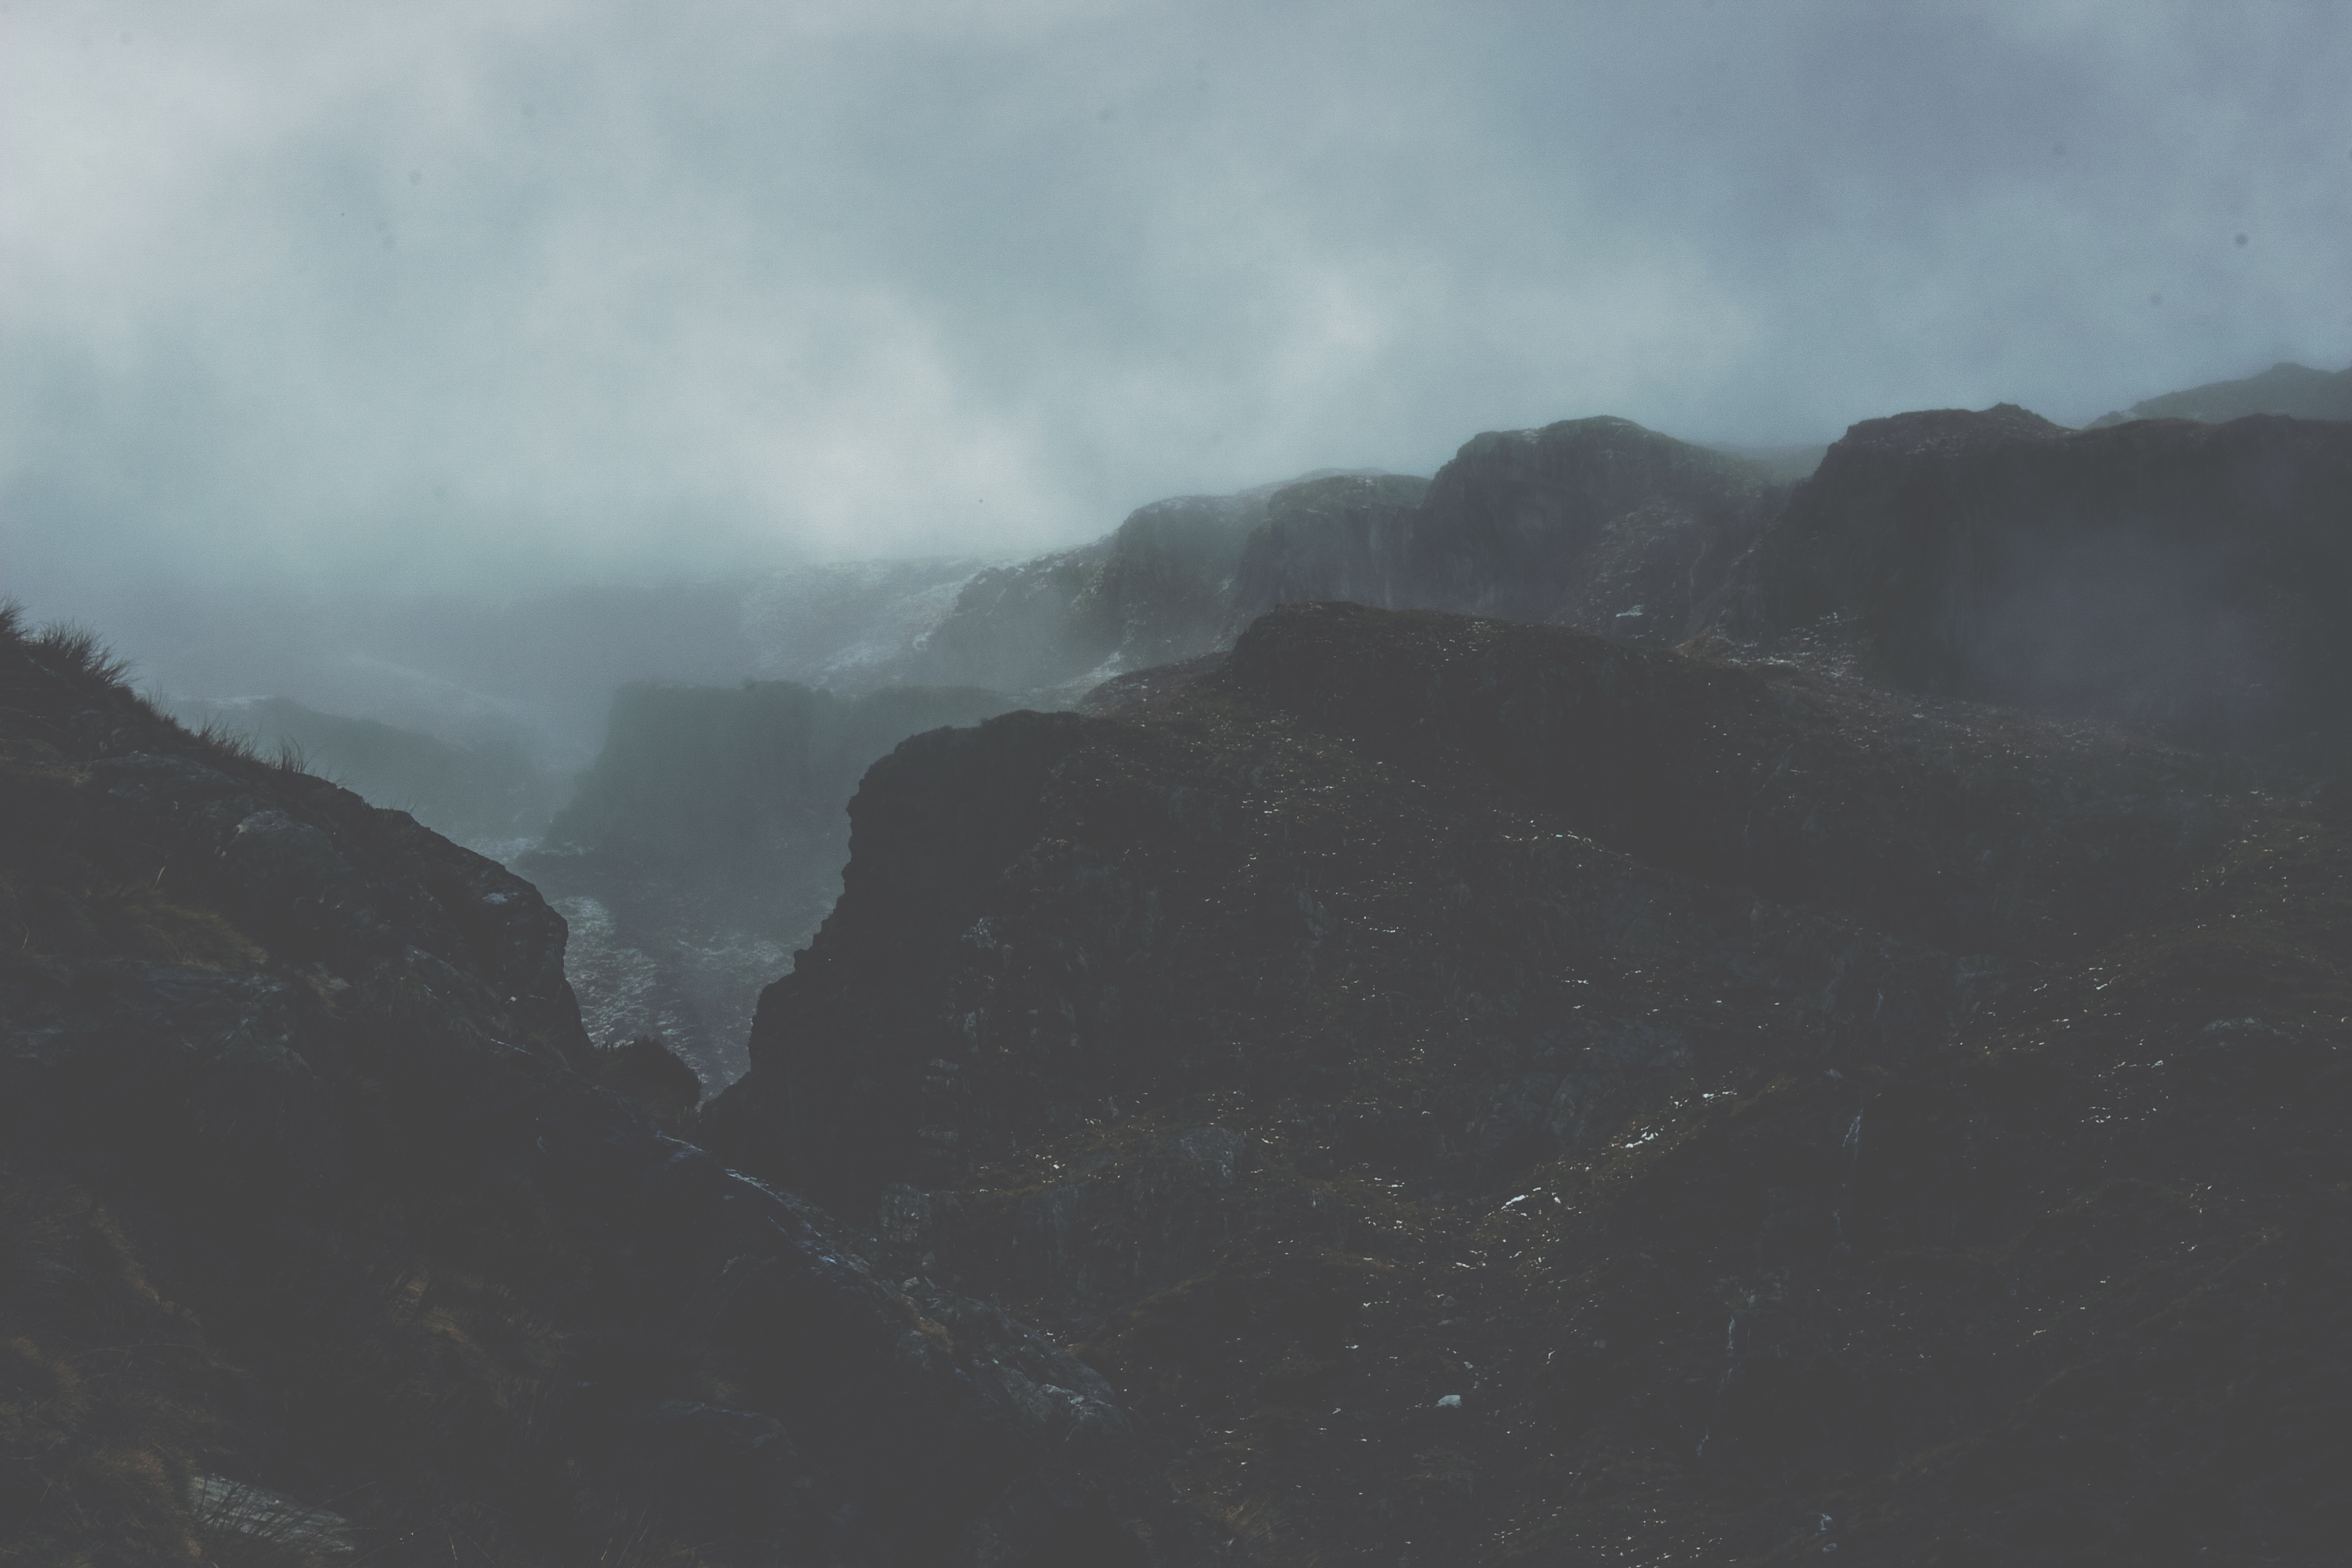
coast, rock, mountain, snow, cloud, hill, mountain range, stone, cliff, weather, terrain, ridge, summit, landform, geographical feature, atmospheric phenomenon, mountainous landforms, geological phenomenon